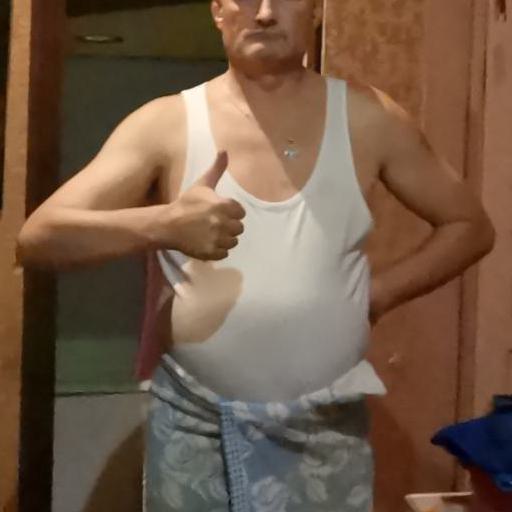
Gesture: like